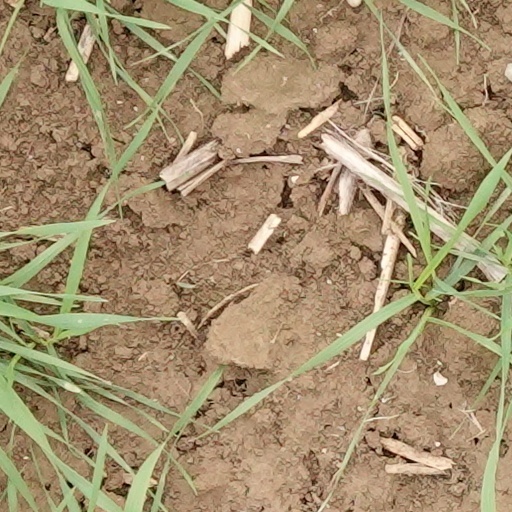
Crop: wheat